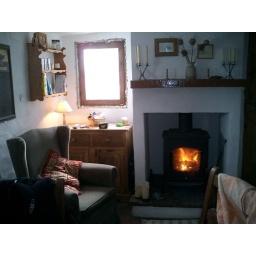
New kitchen window - brings in more light to kitchen